Museum informatics

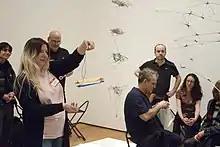
The Museum of Modern Art-Kerry Downey Gallery Session

Museum informatics is an interdisciplinary field of study that refers to the theory and application of informatics by museums. It represents a convergence of culture, digital technology, and information science. In the context of the digital age facilitating growing commonalities across museums, libraries and archives, its place in academe has grown substantially and also has connections with digital humanities.